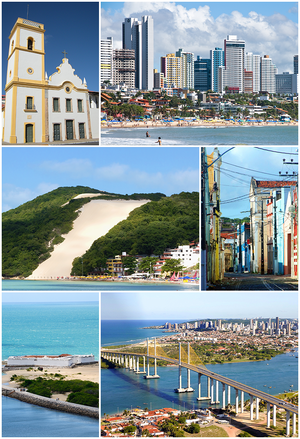
Natal est une ville brésilienne, capitale de l'État du Rio Grande do Norte, située au bord de l'océan Atlantique dans la région Nord-Est.